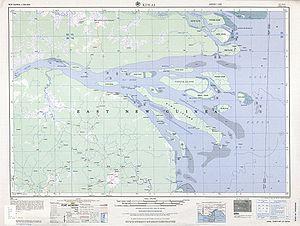
Wabuda est la troisième plus grande île du delta du fleuve Fly en Papouasie-Nouvelle-Guinée.